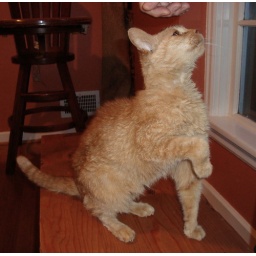
The perks of cat sitting for friends who have benches in their home!